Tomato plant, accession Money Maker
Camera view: tilt-top (135 deg); turntable rotation: 30 degrees
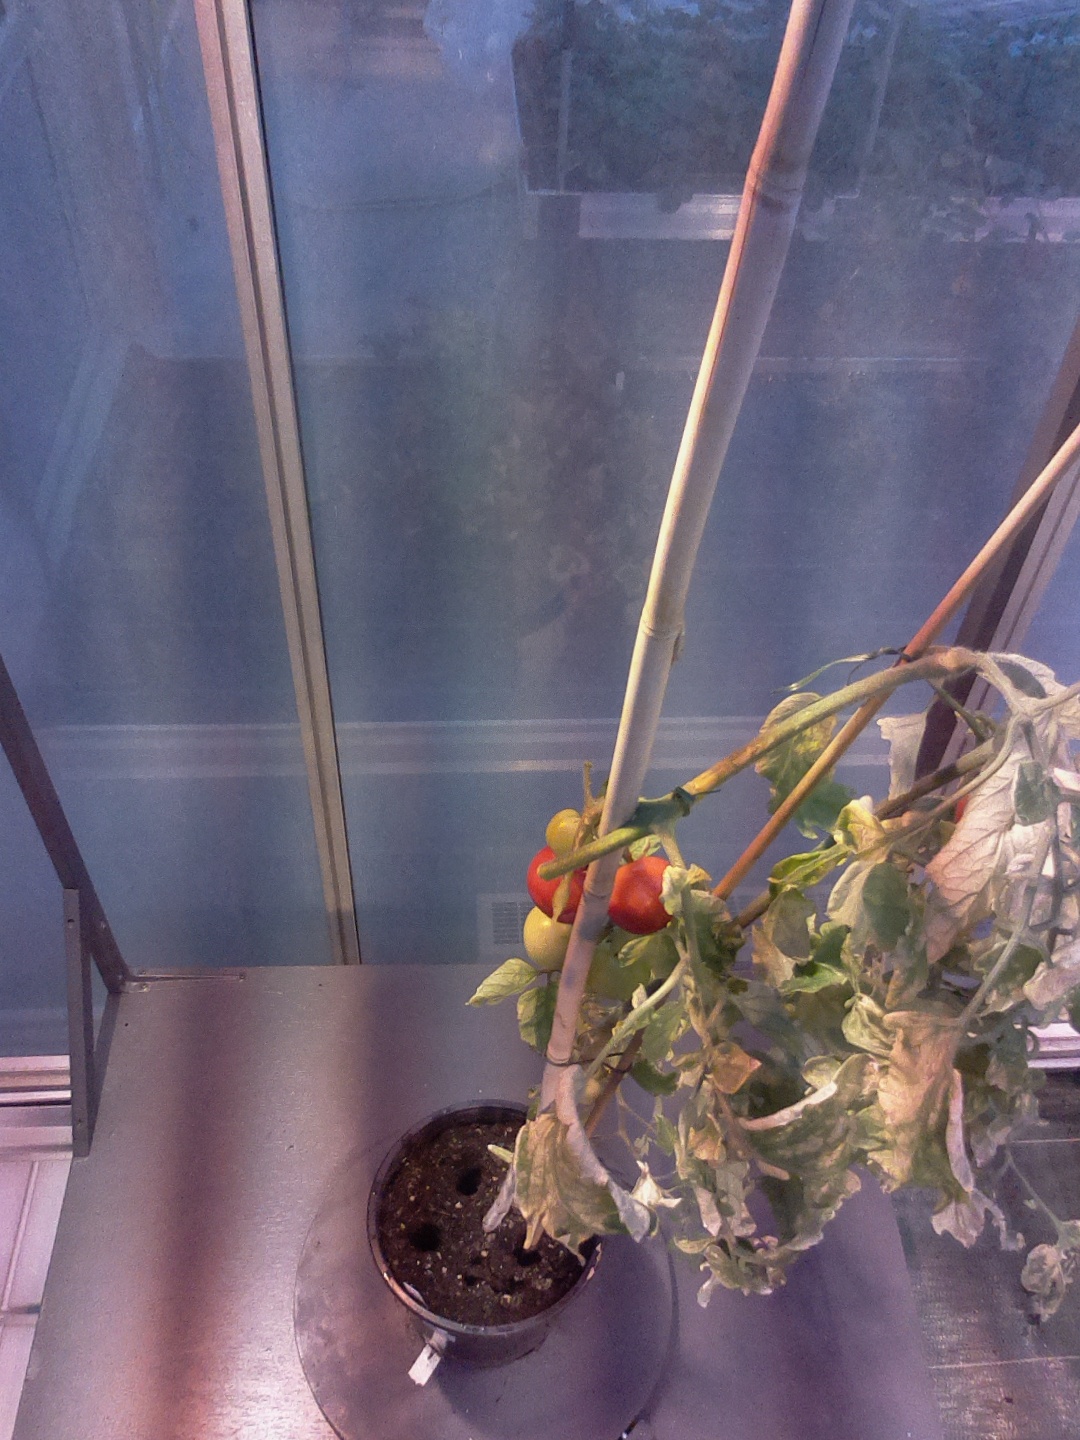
BBCH growth stage 85: 50%-60% of fruits show typical fully ripe color